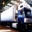
Label: truck